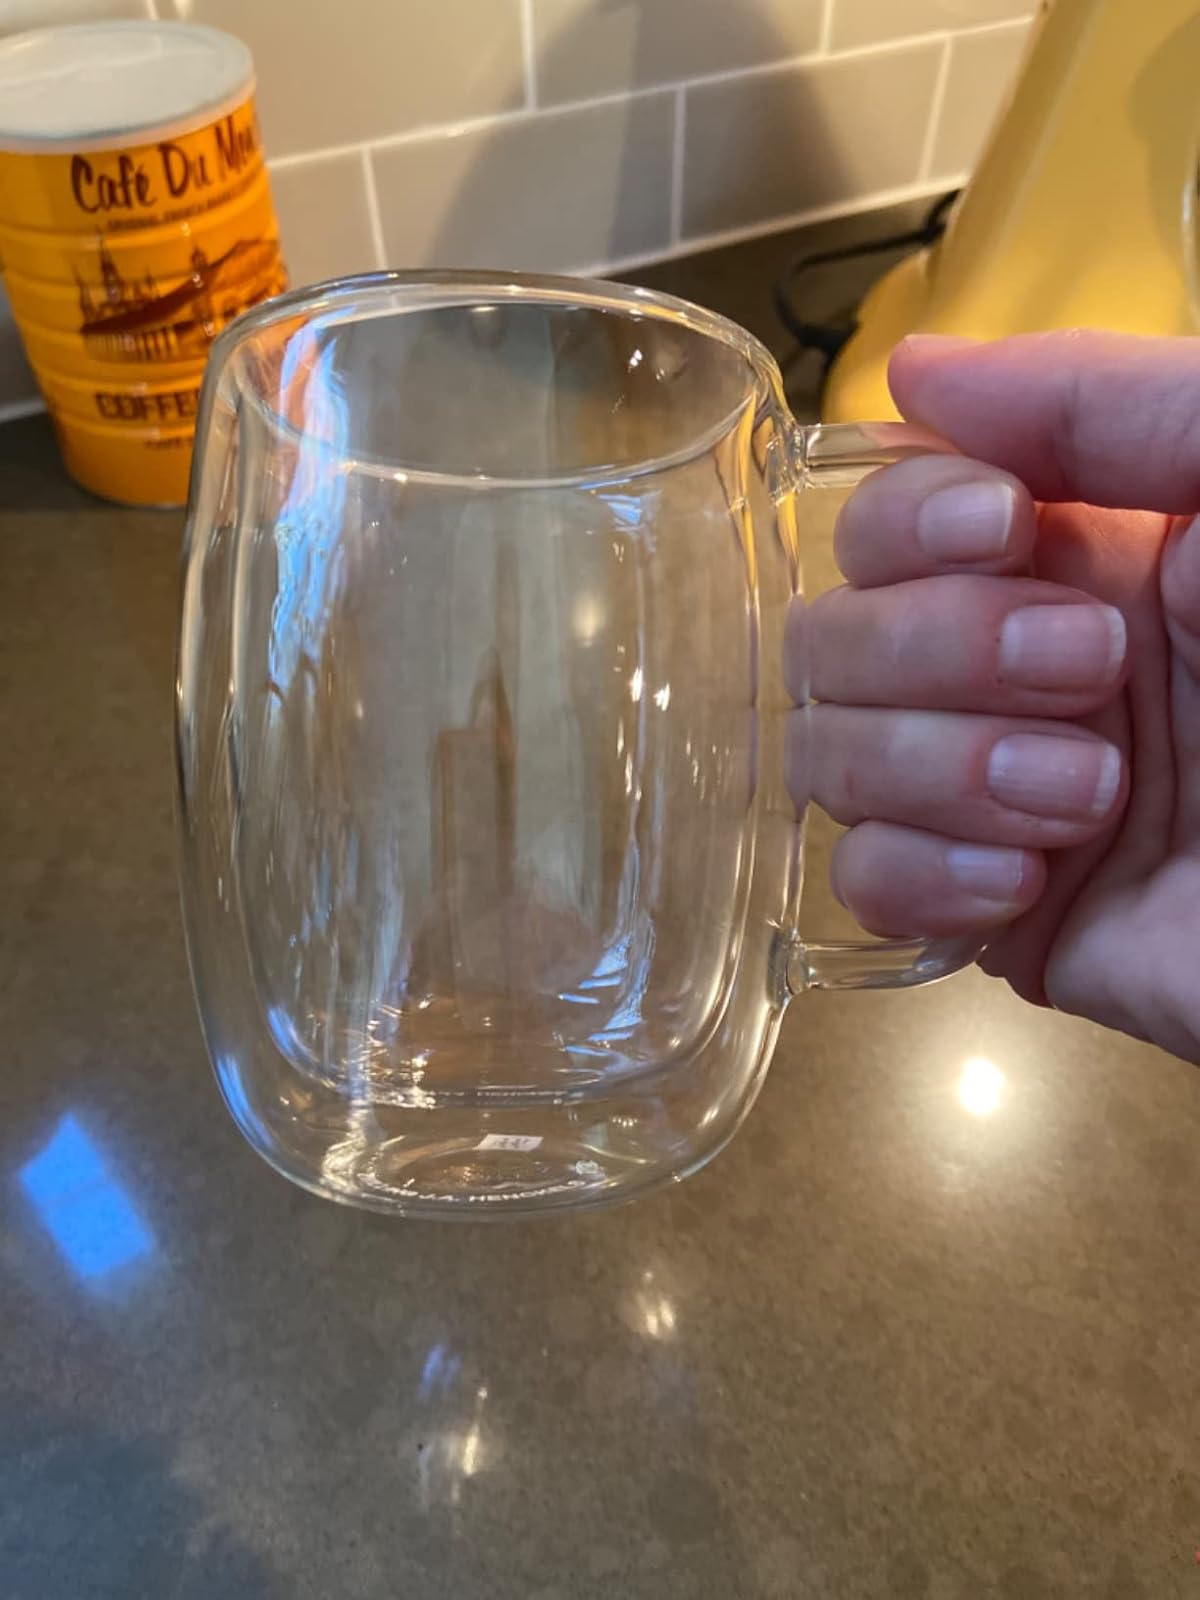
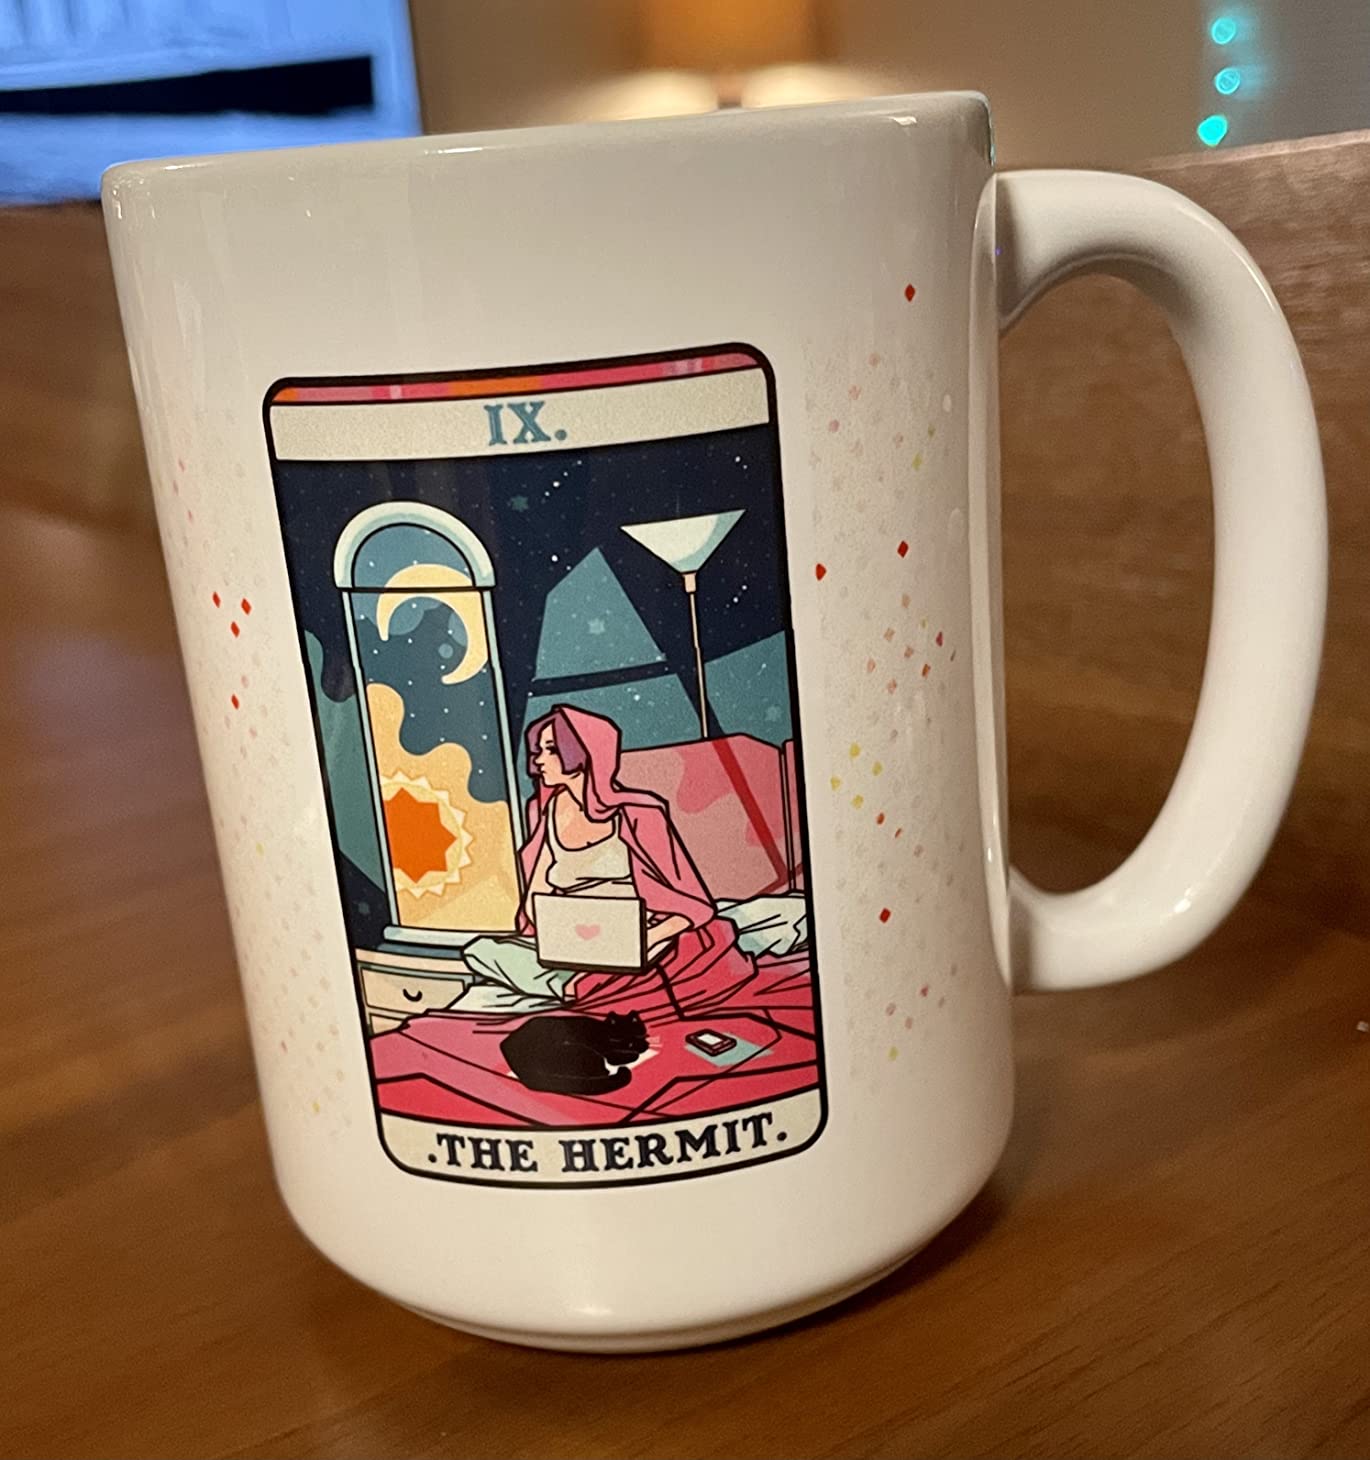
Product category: items_mug
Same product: no